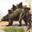
Label: dinosaur